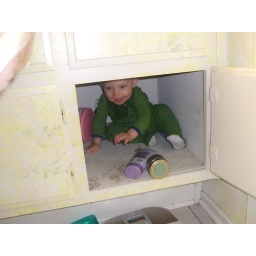
Gabriel sitting in the bathroom cabinet while emptying it of all the contents, March 3, 2007.